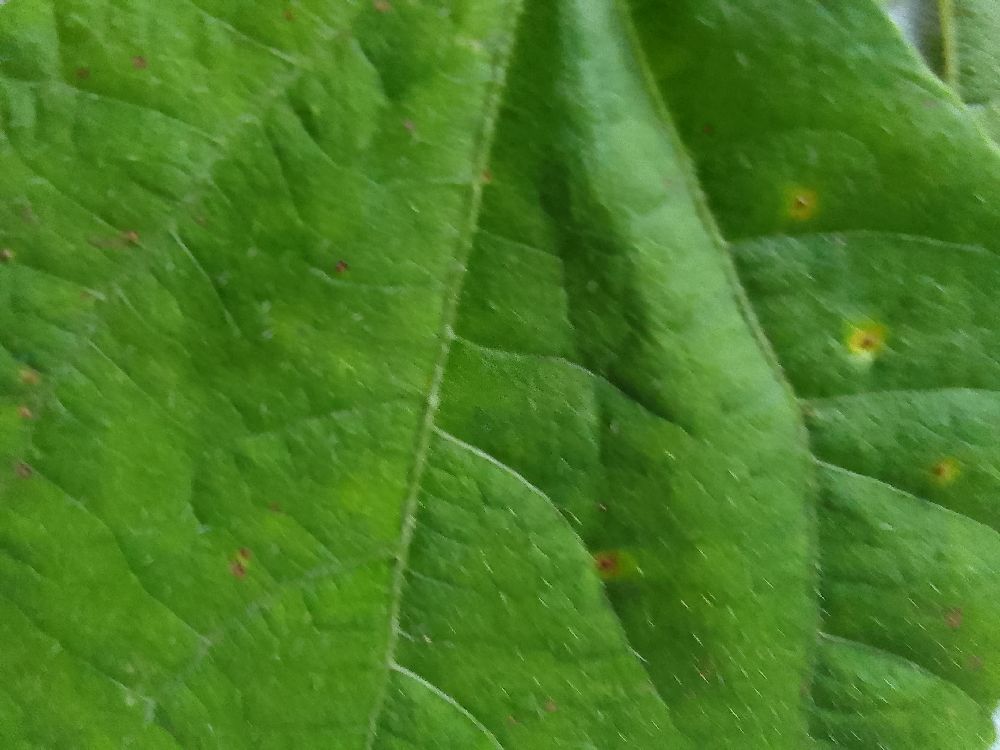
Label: rust